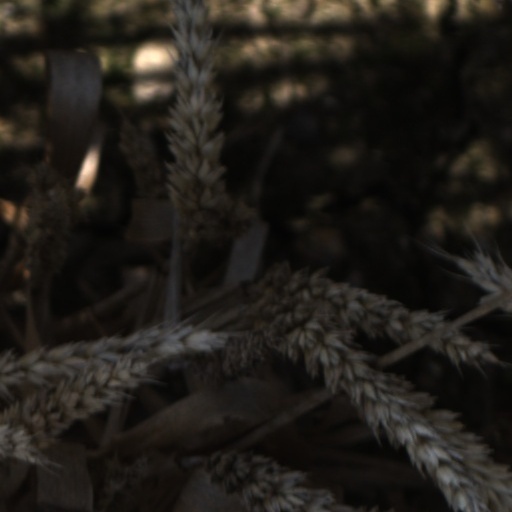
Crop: wheat